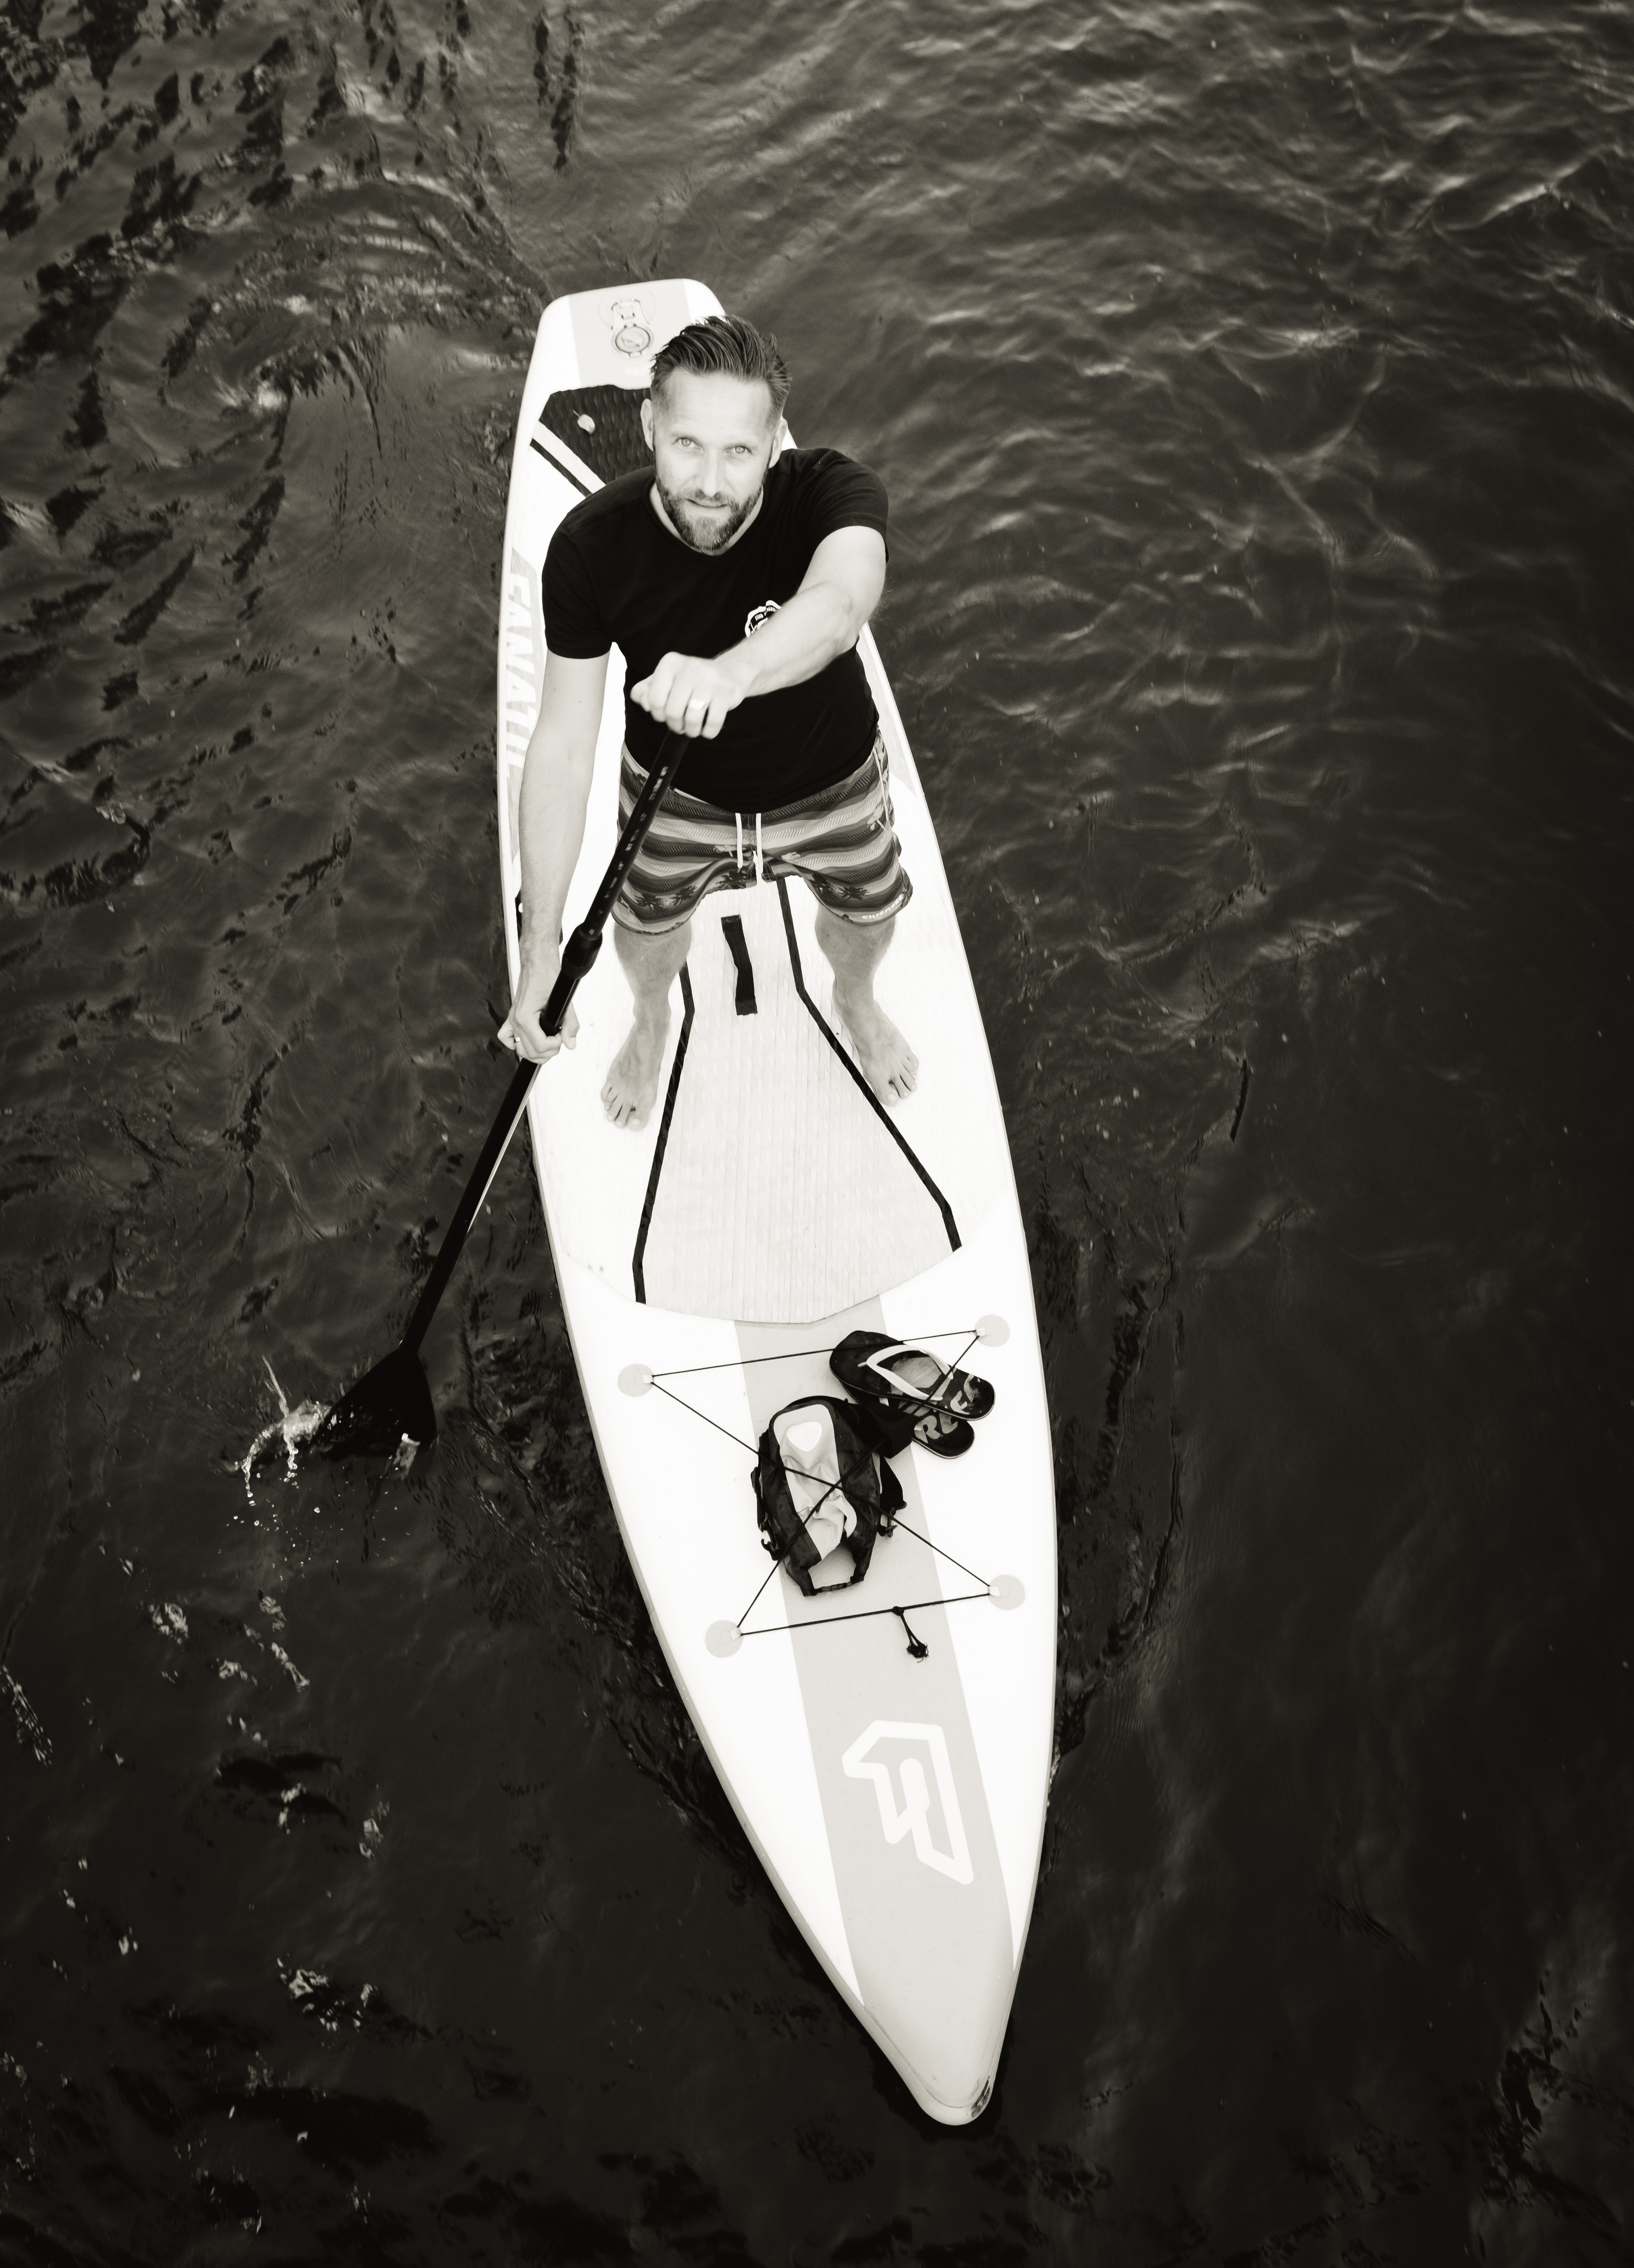
sea, water, ocean, wing, black and white, white, sport, boat, summer, vacation, surfer, surf, surfing, paddle, vehicle, surfboard, monochrome, extreme sport, sports equipment, boating, water sports, surf board, monochrome photography, surfing equipment and supplies